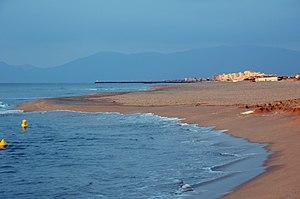
Le Barcarès